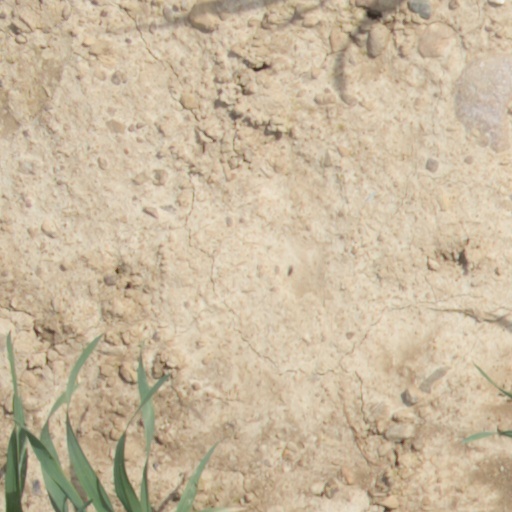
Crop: wheat